Kebaya

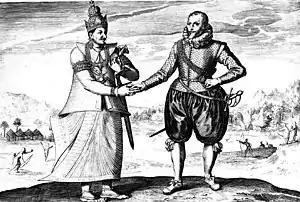
Vimaladharmasuriya and Spilbergen, 1602. Here shown "cabaya" as an upper body jacket.

The detailed description of "cabaya" can be seen in the 19th-century Hobson-Jobson dictionary. The Anglo-Indian dictionary describes "cabaya" as a word of Asian origin, referring to a surcoat or a long tunic of muslin worn by the Indian upper classes. The term was likely to be introduced into the subcontinent by the Portuguese. Several Portuguese records published in the 16th and 17th century also noted "caba", "cabaya" and "cabaia" as a Muslim long robe worn by the ruling class of India as well as the Middle East. The earliest use of the word dates to the 1540s when the Portuguese explorer, Fernão Mendes Pinto visited India. It was also mentioned that the Prince Dharmapala of Kotte was the first to be introduced to the "cabaya" by the Portuguese, where it was worn by the Portuguese royalty during royal occasions. Later, King Vimaladharmasuriya of Kandy established it as the upper garment for Sri Lankan royalty signifying the changing of attitudes and loyalty to the Portuguese. Once Goa was occupied by the Portuguese in 1510, the Portuguese influences extended from the India Subcontinent to the Southeast Asia Archipelago. The term was then introduced to the archipelago to refer to a light cotton surcoat worn by both European men and women.